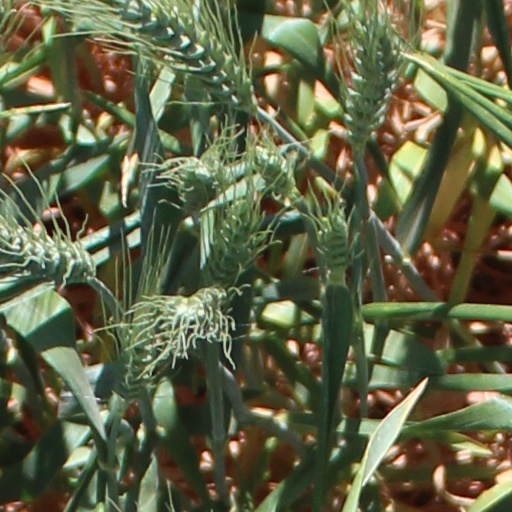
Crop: wheat